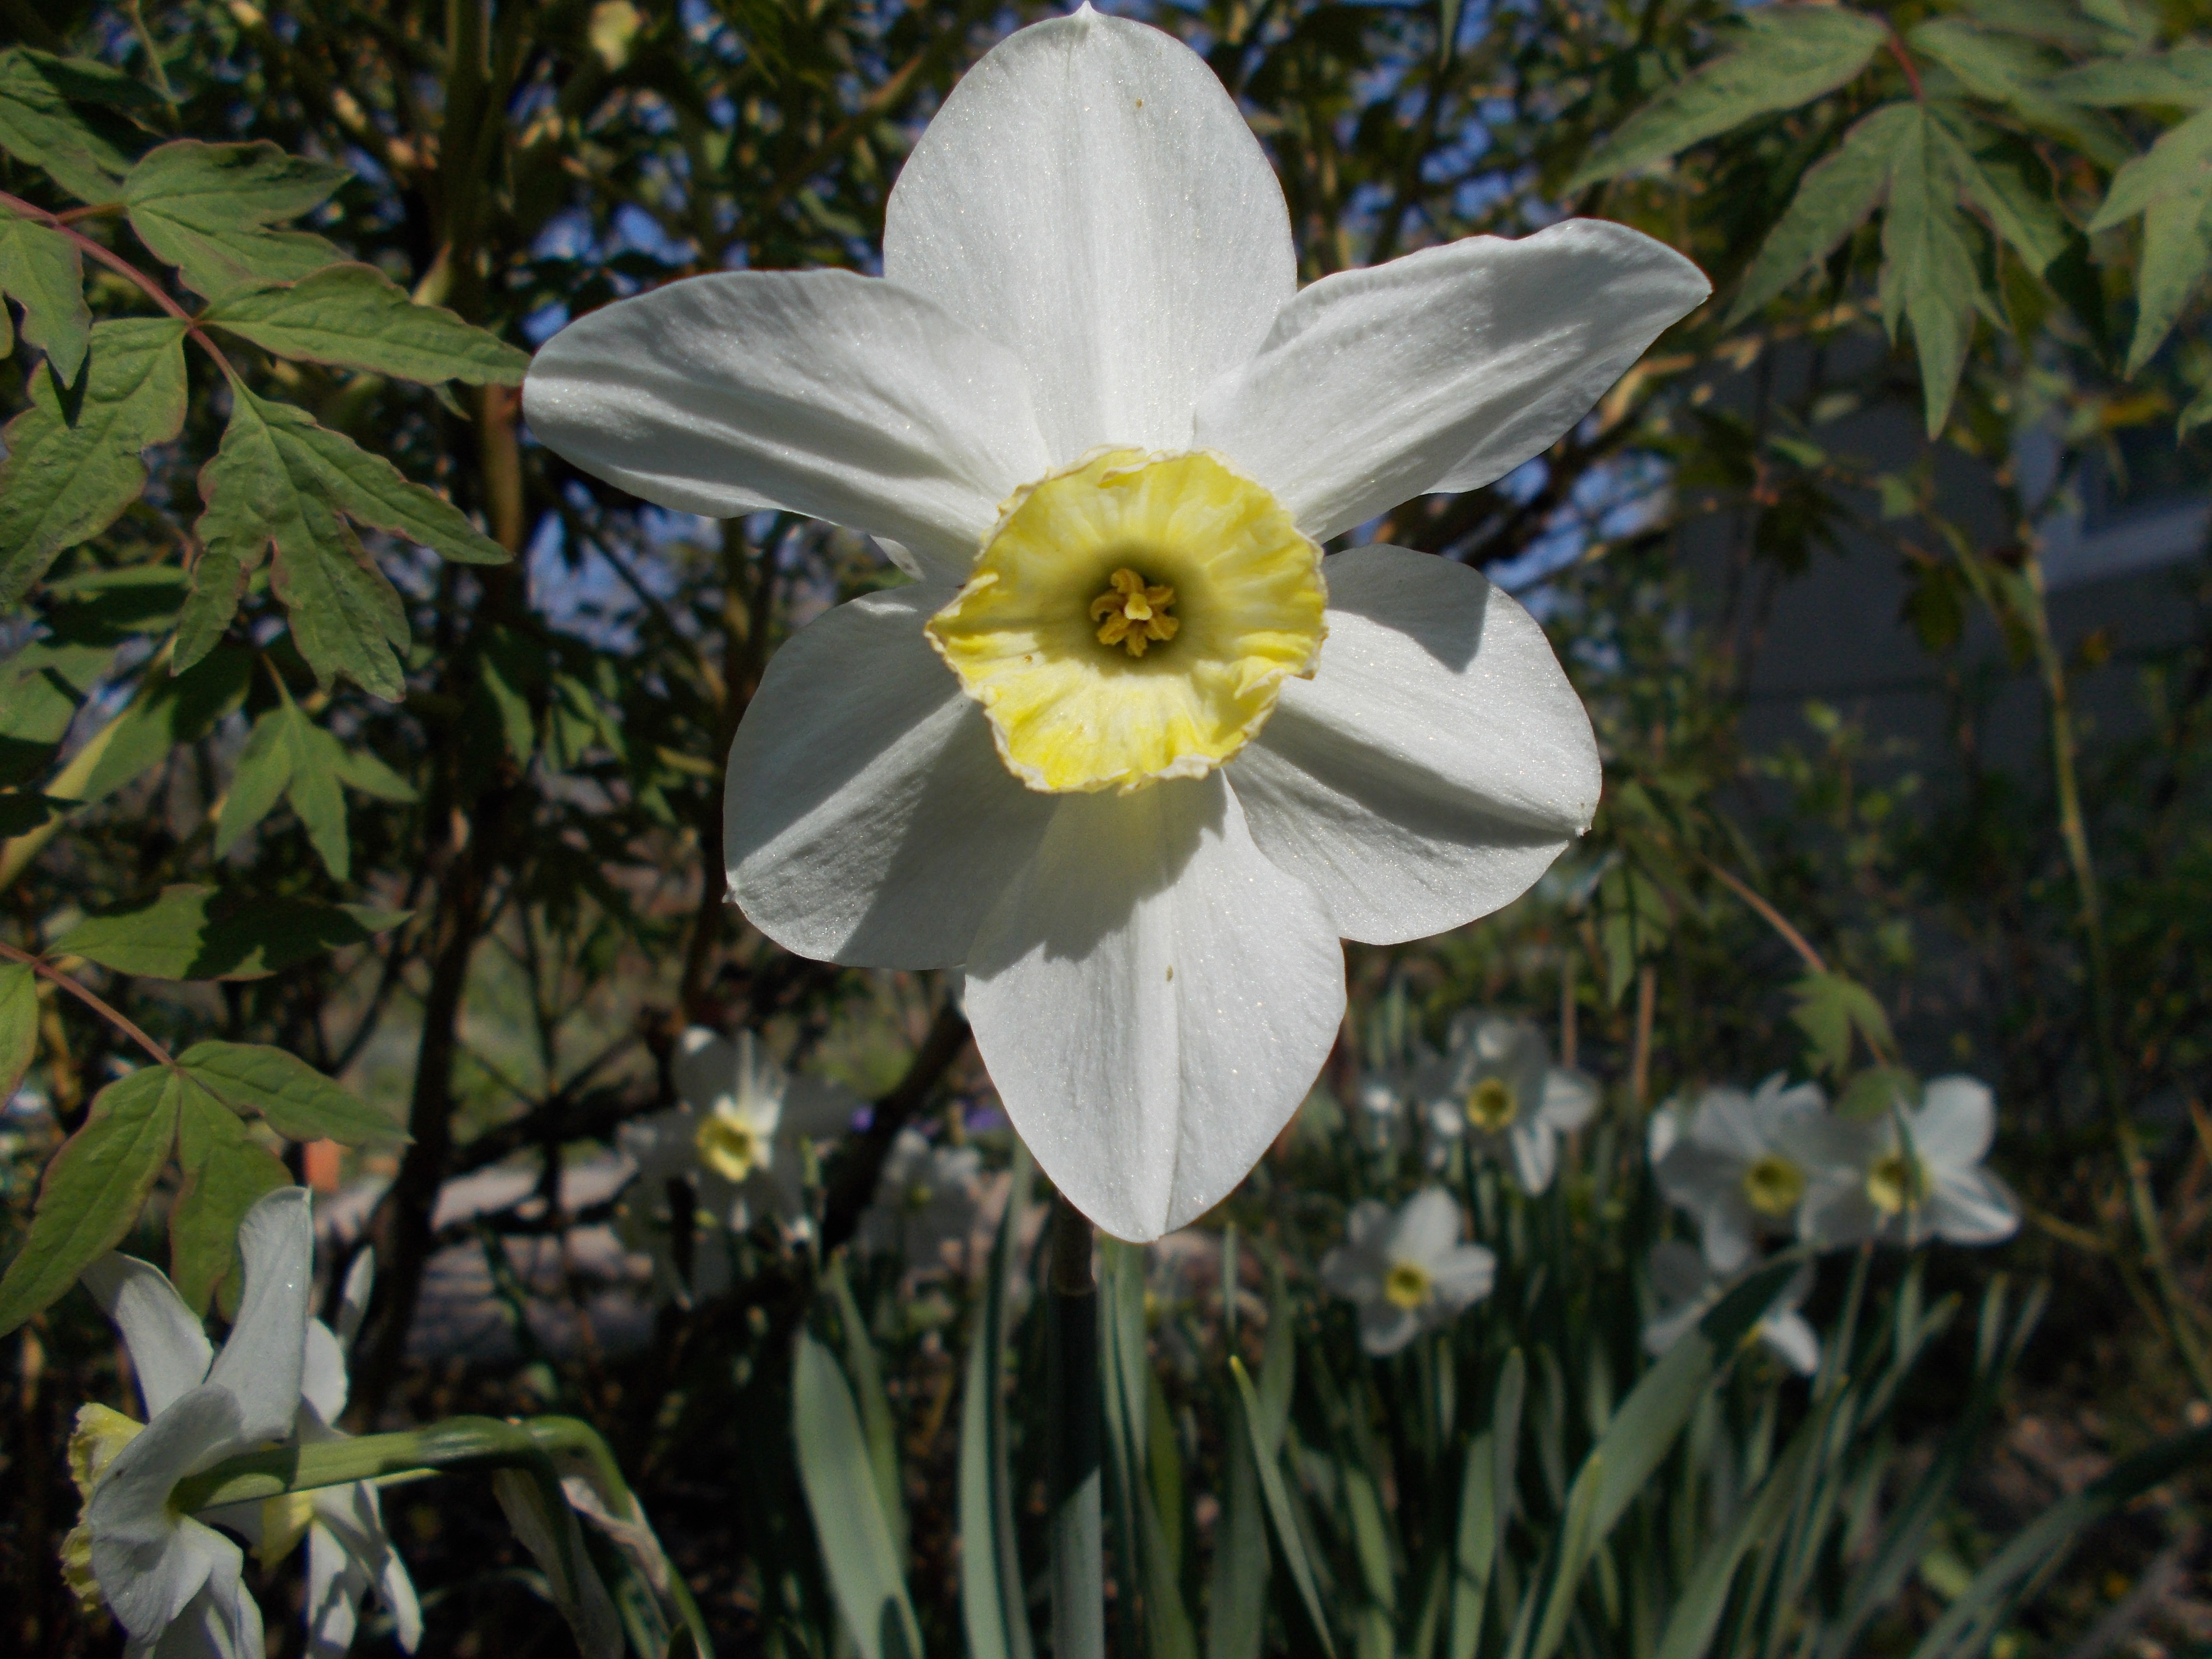
plant, flower, spring, botany, flora, wildflower, narcissus, dacha, flowering plant, land plant